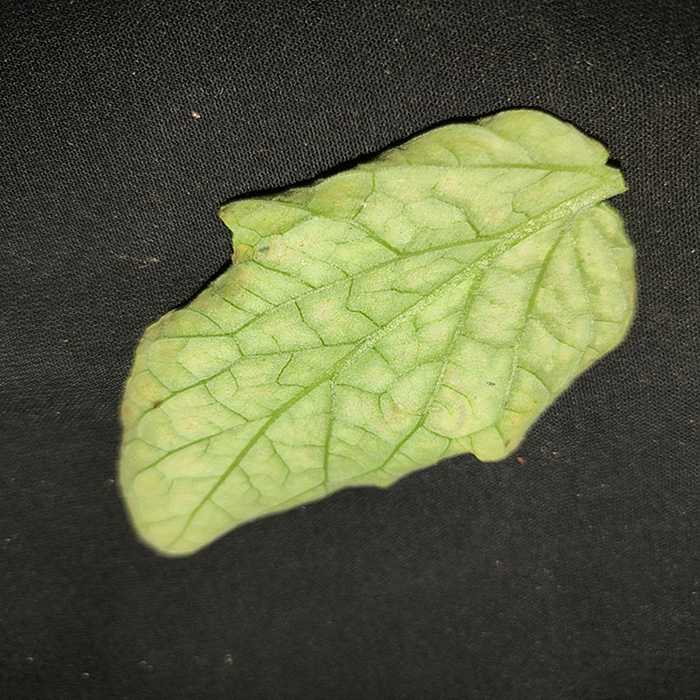
Plant: Tomato
Label: Tomato spotted wilt